Jelenin svet

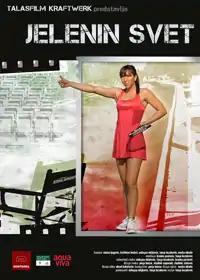
Theatrical poster

Jelenin svet ("Jelena's World") is a 2008 independent documentary film written and directed by Tanja Brzaković, about former World No. 1 female tennis player, Jelena Janković.